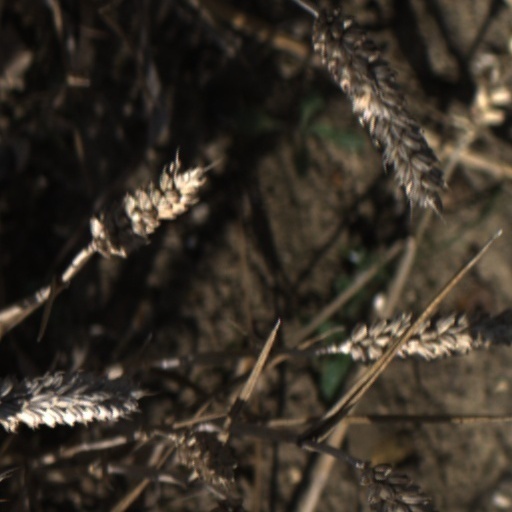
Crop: wheat